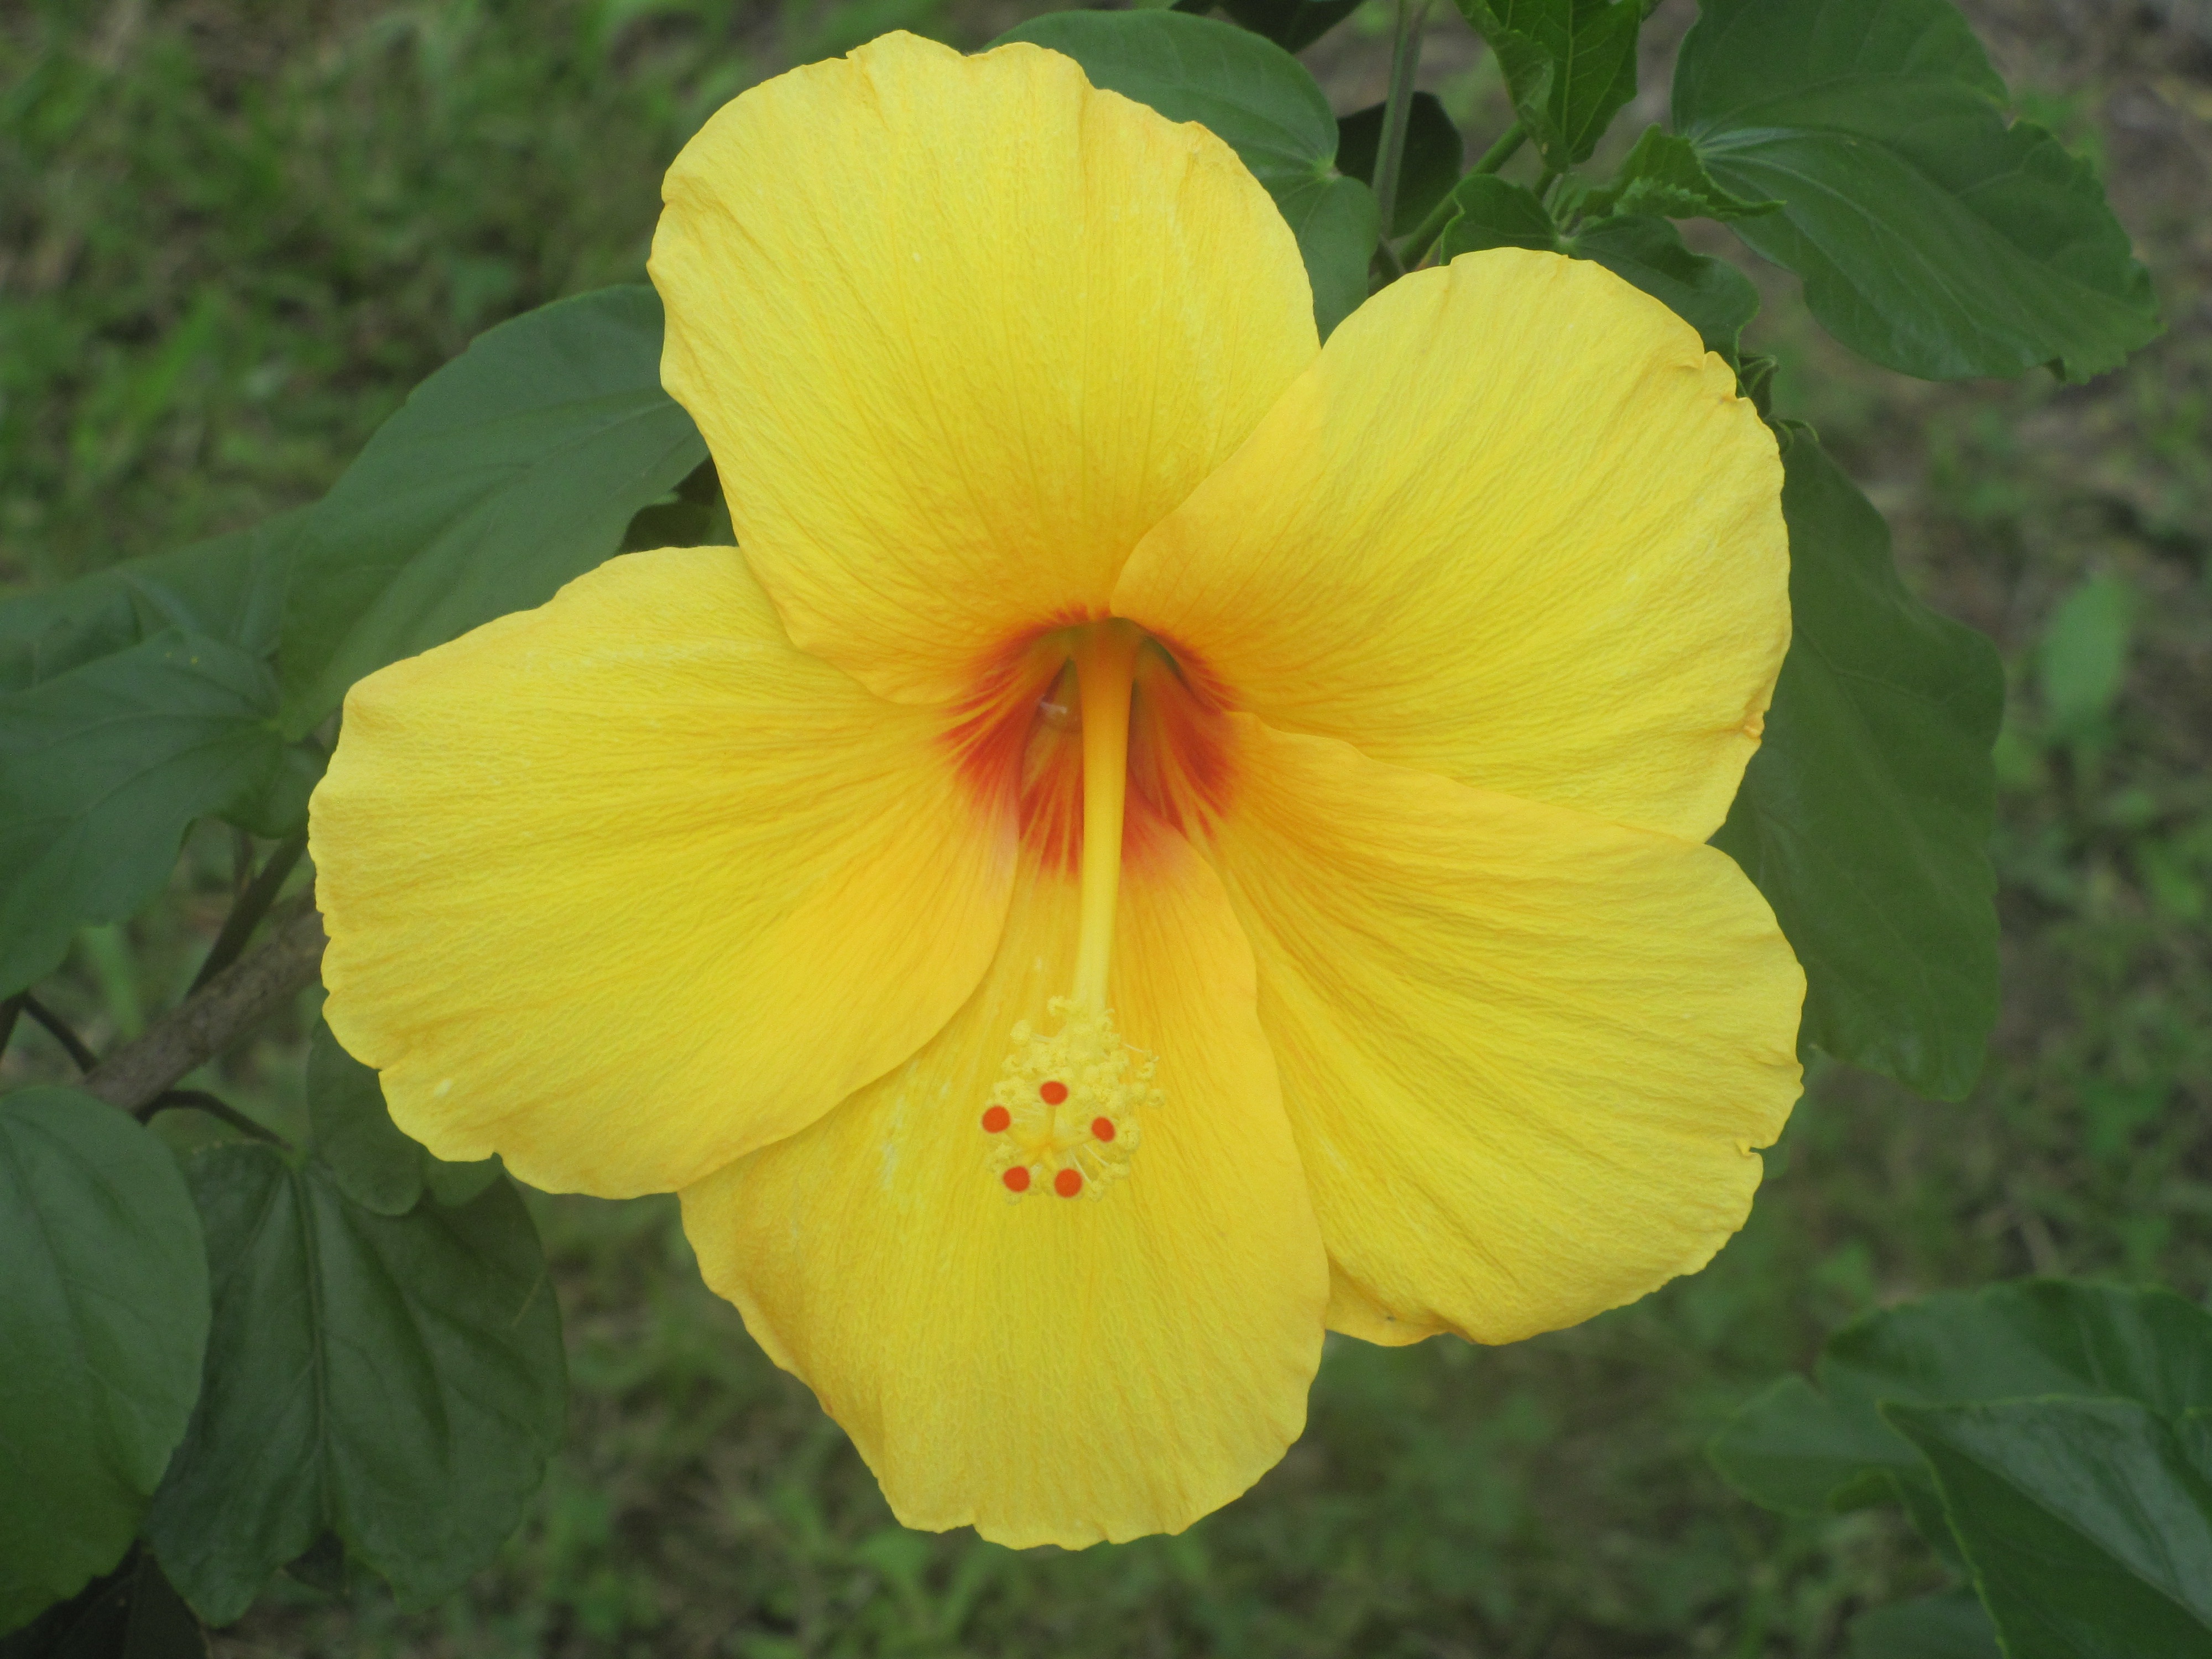
nature, plant, flower, petal, scenic, botany, yellow, flora, greenery, yellow flower, wildflower, flowers, leaves, outdoors, outside, scene, hibiscus, malvales, flowering plant, chinese hibiscus, annual plant, land plant, large flowered evening primrose